Islam in China

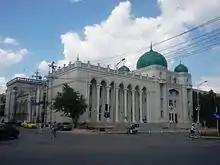
Headquarters of the Islamic Association of China in Beijing

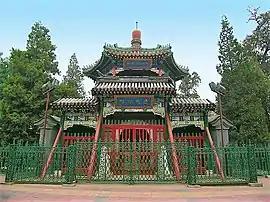
The Niujie Mosque in Beijing

There are several population estimates. Counting up the number of people of traditionally Muslim nationalities who were enumerated in the 2000 census reported a total of 20.3 million members of Muslim nationalities, of which again 96% belonged to just three groups: Hui 9.8 million, Uyghurs 8.4 million, and Kazakhs 1.25 million. A 2009 study done by the Pew Research Center concluded there are 21,667,000 Muslims in China, accounting for 1.6% of the total population. According to the "CIA World Factbook", about 1.8% of the total population in China are Muslims, meaning 25 million. In 2021, "NewLines Magazine" estimated "around 40 million people". According to the textbook, "Religions in the Modern World", it states that the "numbers of followers of any one tradition are difficult to estimate and must in China as everywhere else rely on statistics compiled by the largest institutions, either those of the state – which tend to underestimate – or those of the religious institutions themselves – which tend to overestimate. If we include all the population of those designated 'national' minorities with an Islamic heritage in the territory of China, then we can conclude that there are some 20 million Muslims in the People's Republic of China."